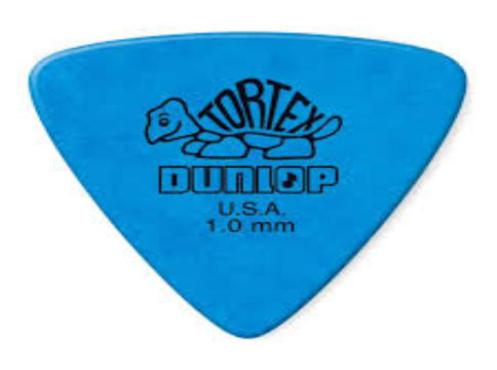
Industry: Leisure